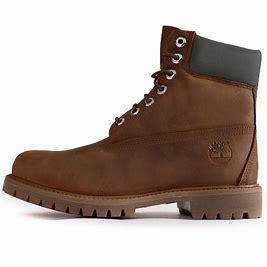
Brand: Timberland
Model: 6